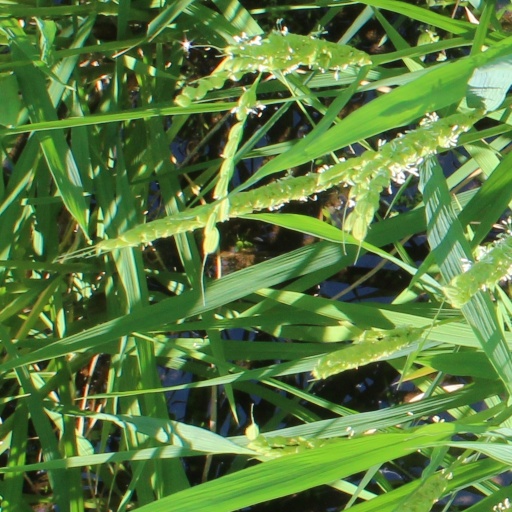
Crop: rice